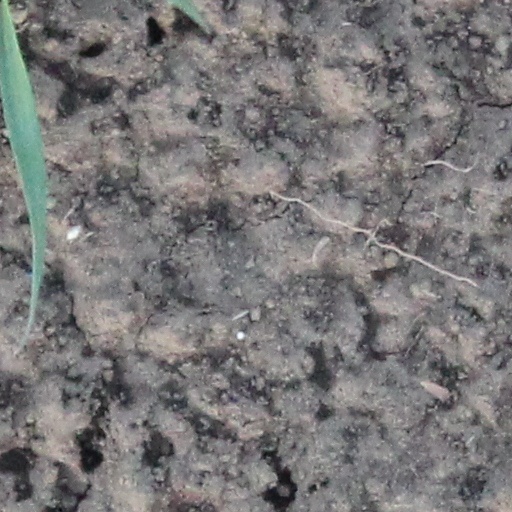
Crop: wheat